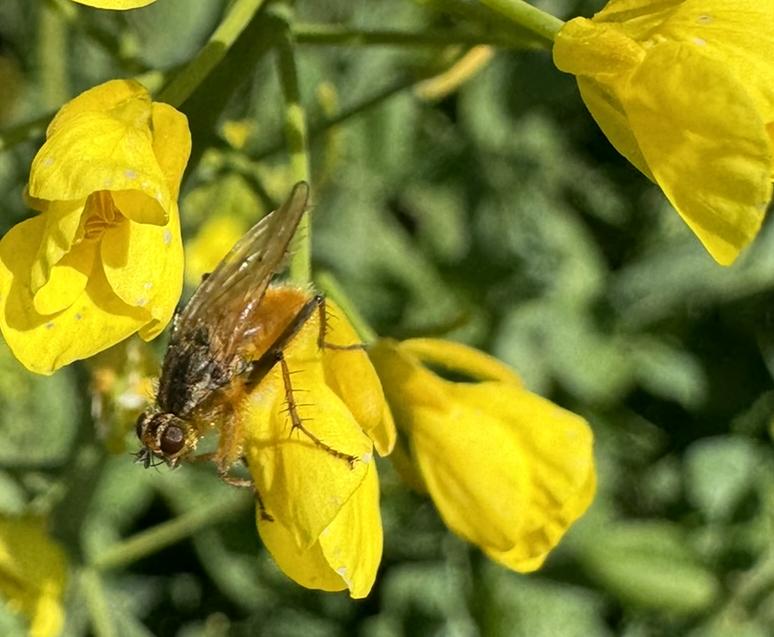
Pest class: non_pest_herbivores